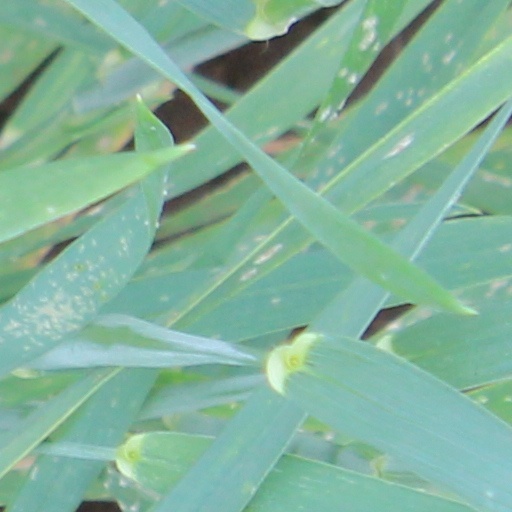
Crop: wheat